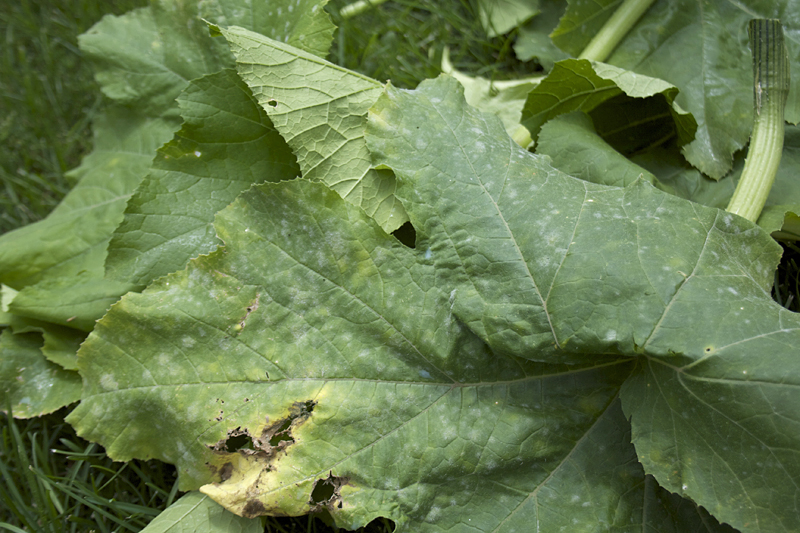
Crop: cherry
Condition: powdery_mildew